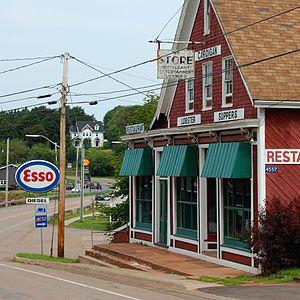
Cardigan est une ancienne municipalité rurale de pêche dans le comté de Kings de l'Île-du-Prince-Édouard. La population en 2006 était de 374 habitants. En 2011, la population était de 332.